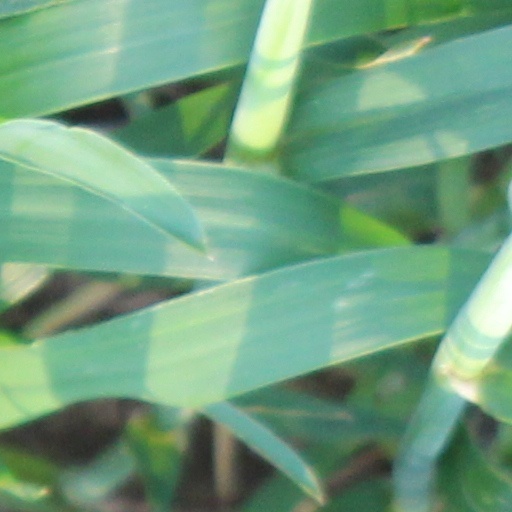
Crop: wheat